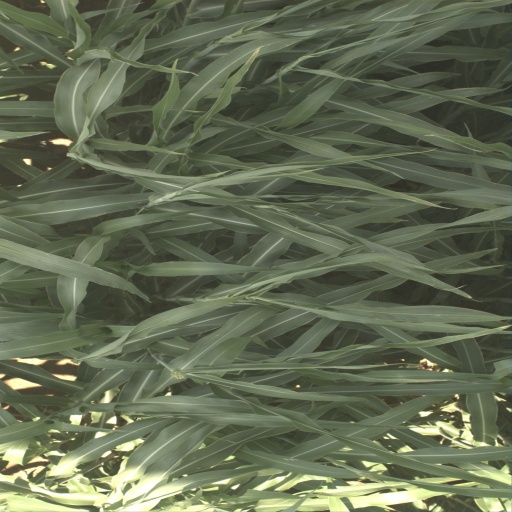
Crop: sorghum